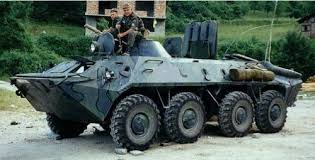
Label: BTR